Eleanor cross

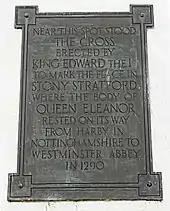
Plaque in Stony Stratford

Eleanor rested on the first night of the journey at the Priory of Saint Katherine without Lincoln and her viscera were buried in Lincoln Cathedral on 3 December 1290. The Lincoln cross was built between 1291 and 1293 by Richard of Stow at a total recorded cost of over £120, with sculptures by William of Ireland (also named as William "", or image-maker). John Leland, in the early 1540s, noted that "a litle without Barre [gate] is a very fair crosse and large". It stood at Swine Green, St Catherine's, an area just outside the city at the southern end of the High Street, but had disappeared by the early 18th century. The only surviving piece is the lower half of one of the statues, rediscovered in the 19th century and now in the grounds of Lincoln Castle.